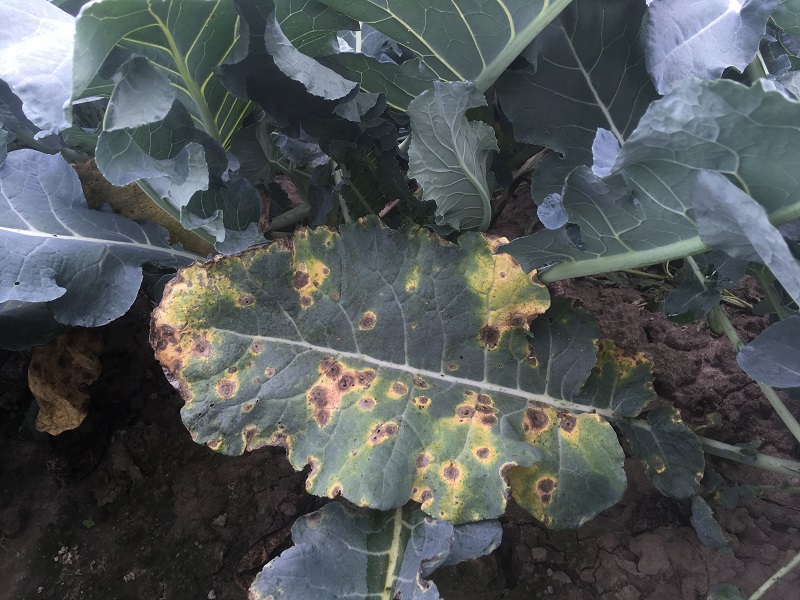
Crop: unknown
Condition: cauliflower_cauliflower_alternaria_spot